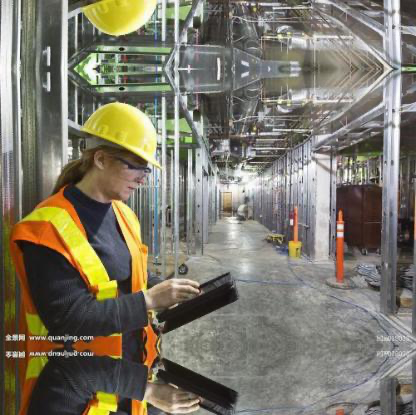
Objects in the image:
label: helmet
label: helmet